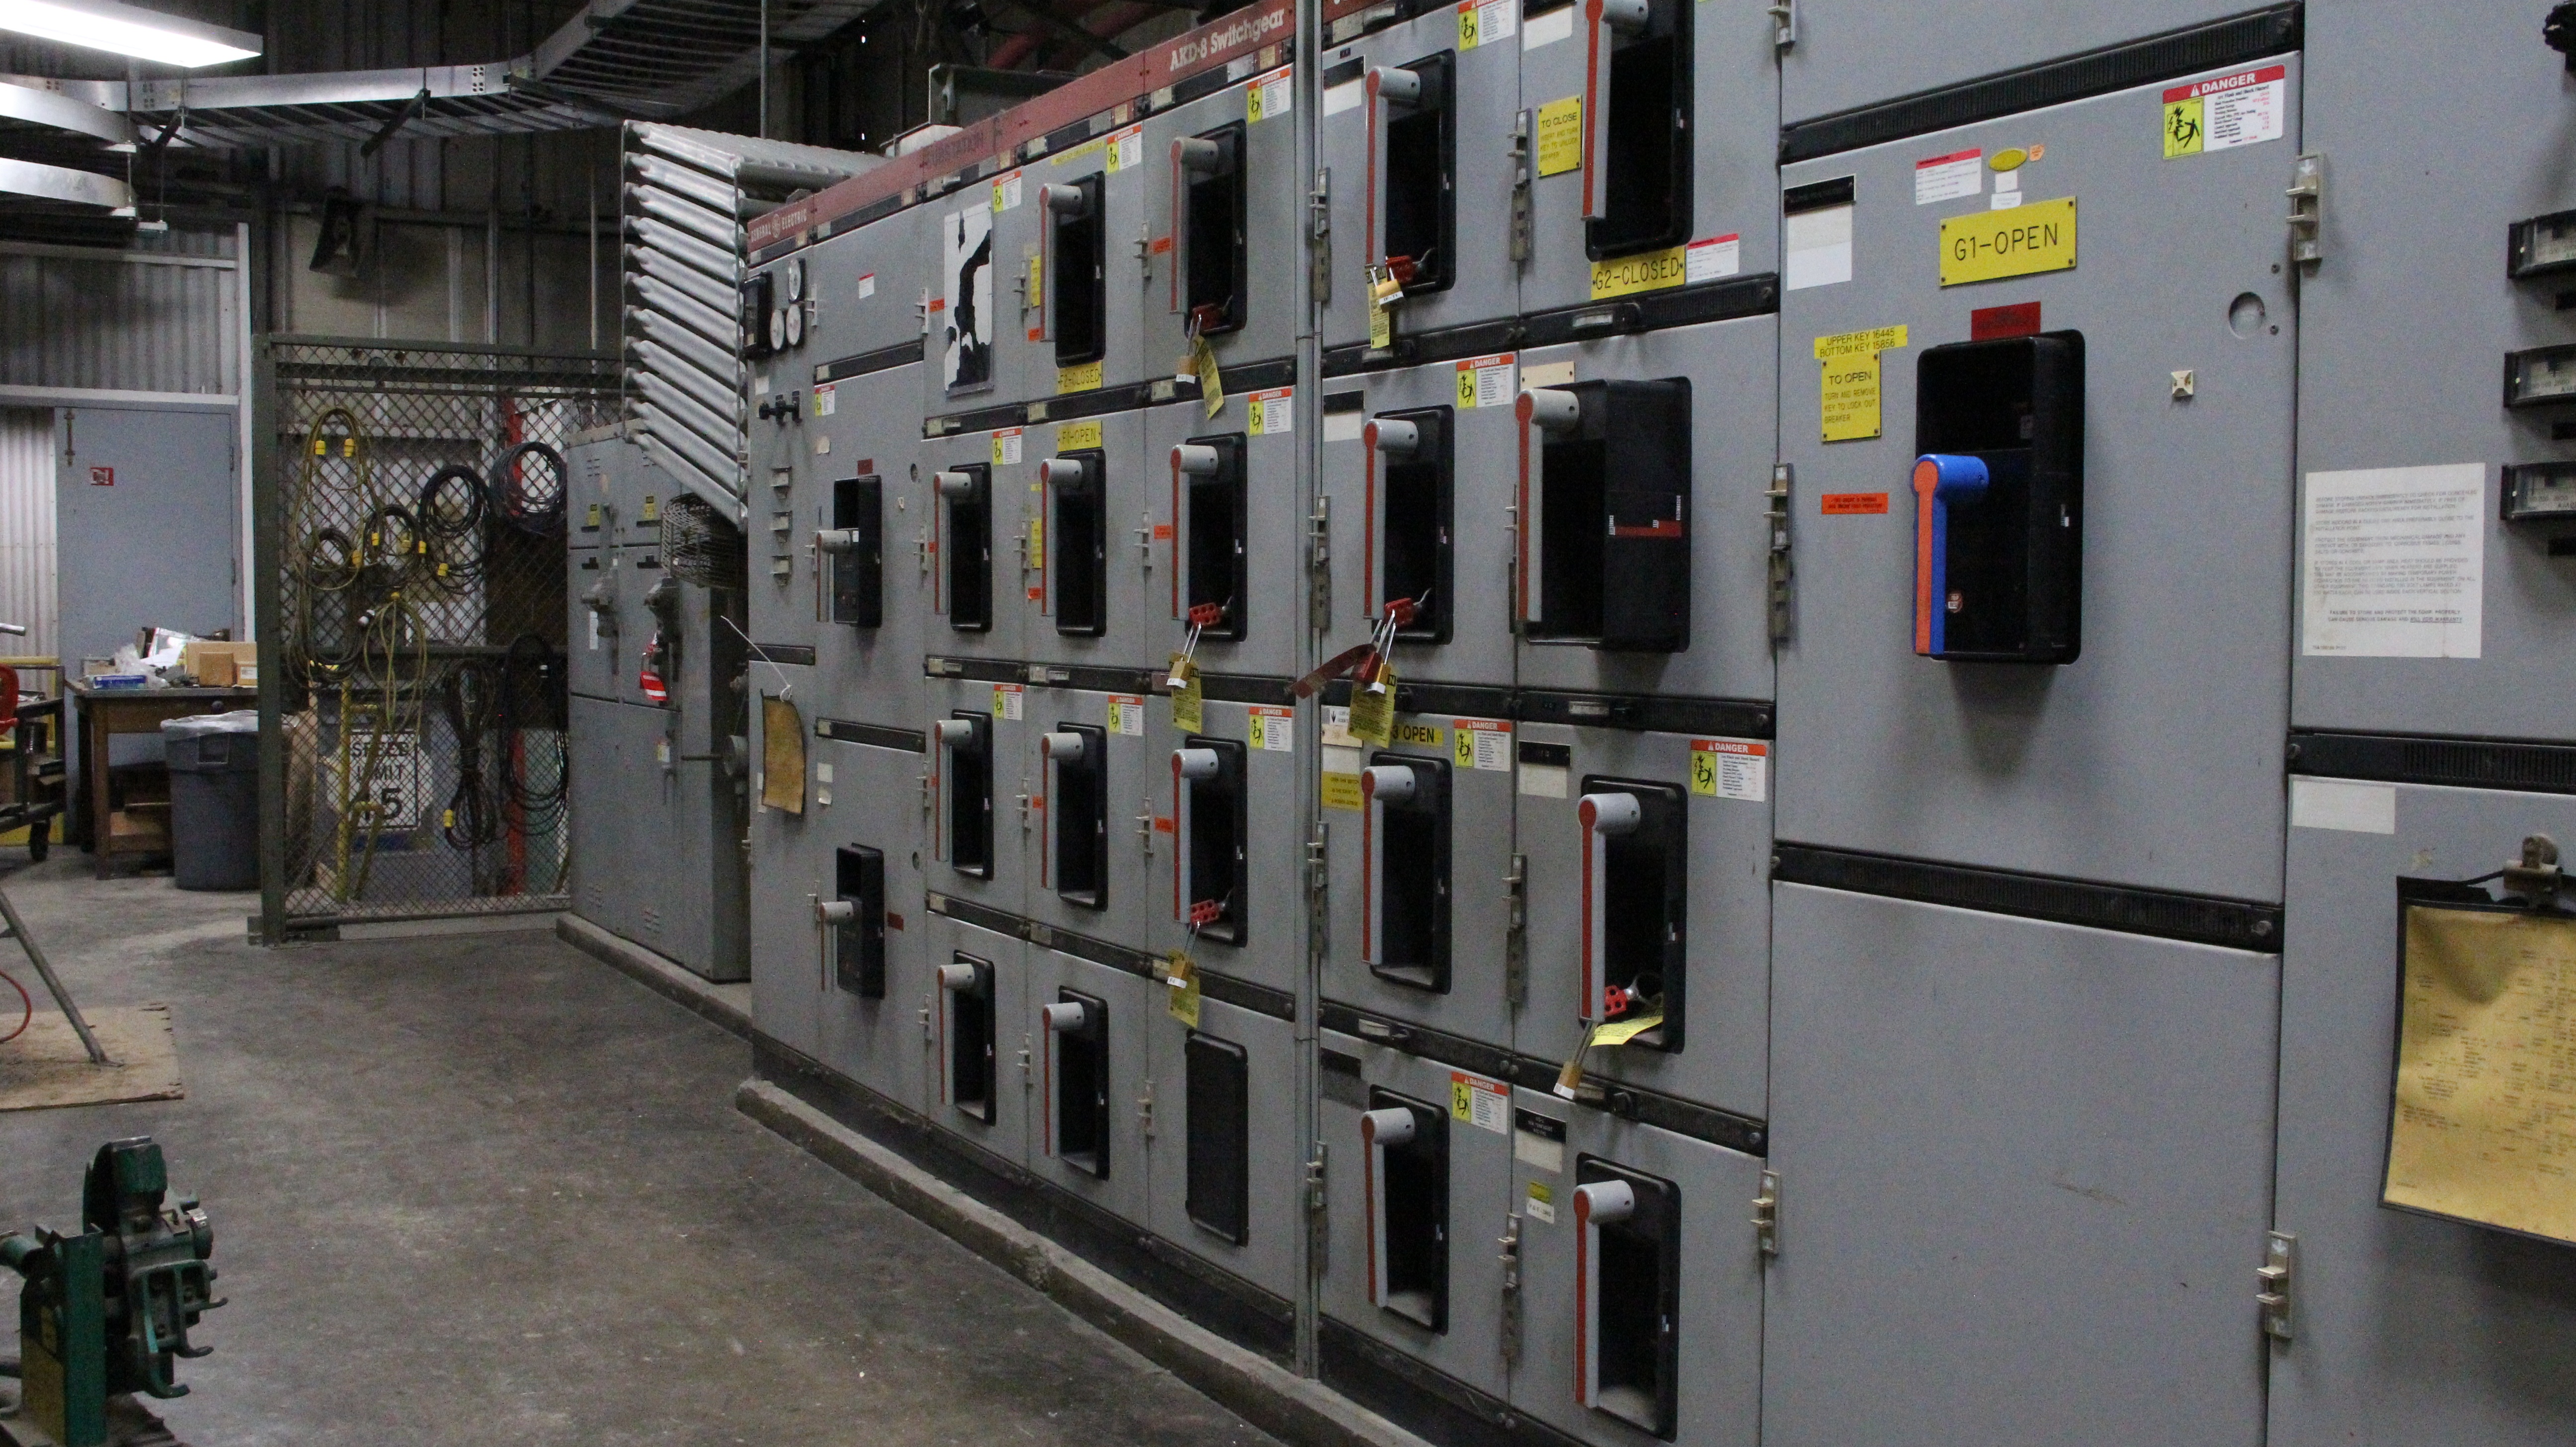
electrical, machine, electricity, switch, manufacturing, control, electrical wiring